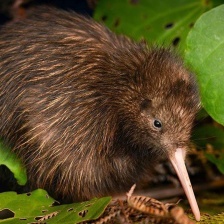
Species: KIWI
Scientific name: APTERYX